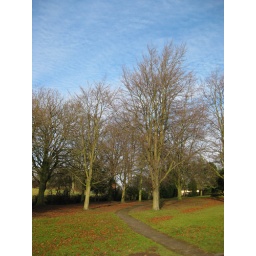
It was sunny and not too cold on Christmas Eve.....the bare trees looked very attractive in the park.